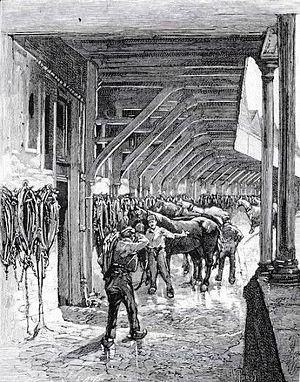
Cour couverte d'un dépot de la Compagnie générale des omnibus (CGO) dédiée au harnachement des chevaux.
Le boulevard Gouvion-Saint-Cyr est une voie du 17ᵉ arrondissement de Paris. C'est une partie des boulevards des Maréchaux.
La rue du Colonel-Moll est une rue située dans le 17ᵉ arrondissement de Paris, en France.